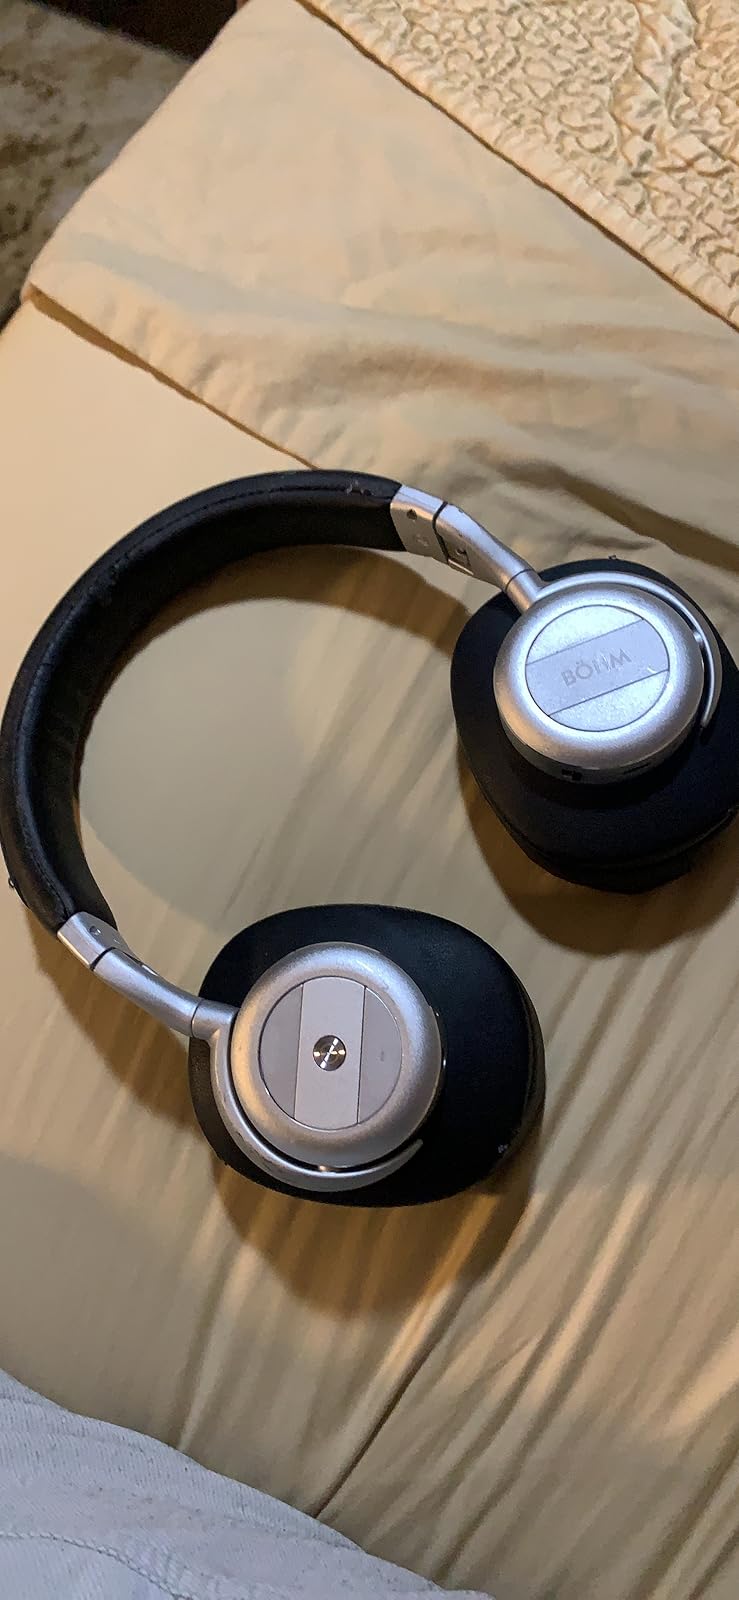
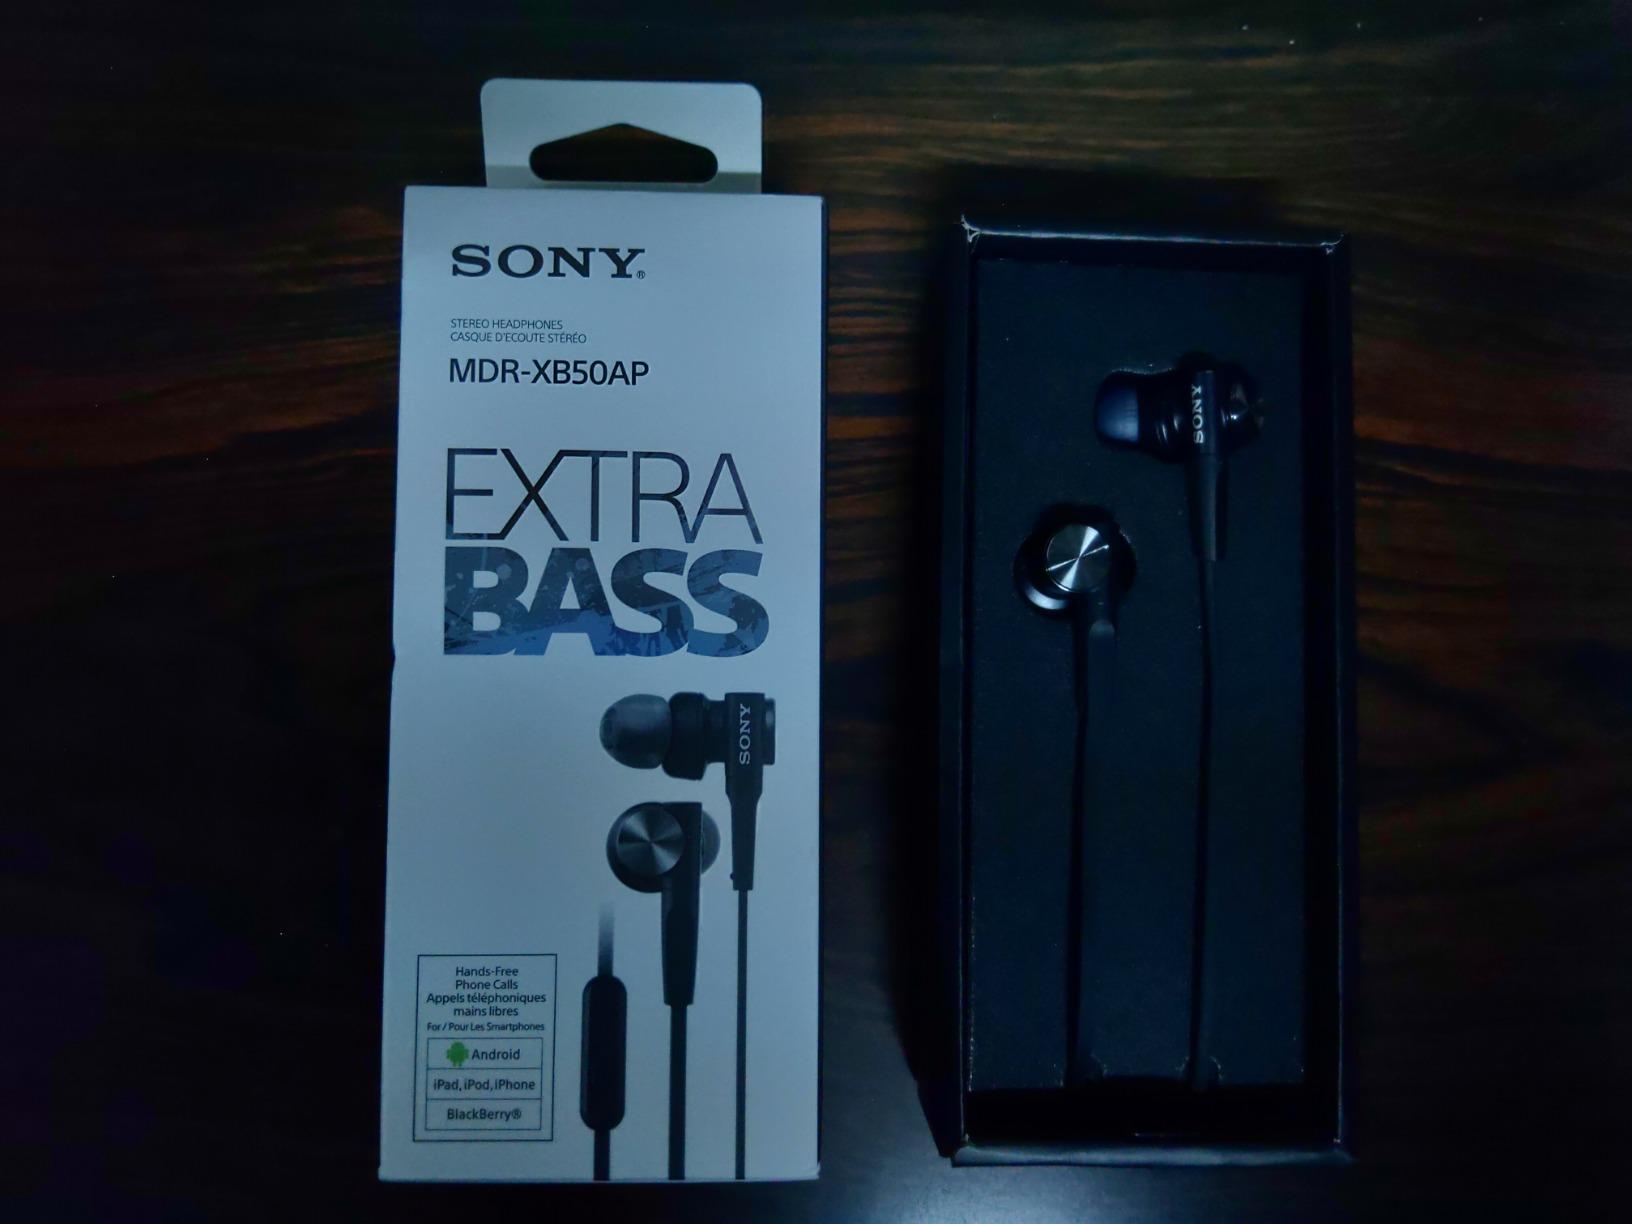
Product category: headphones
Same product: no